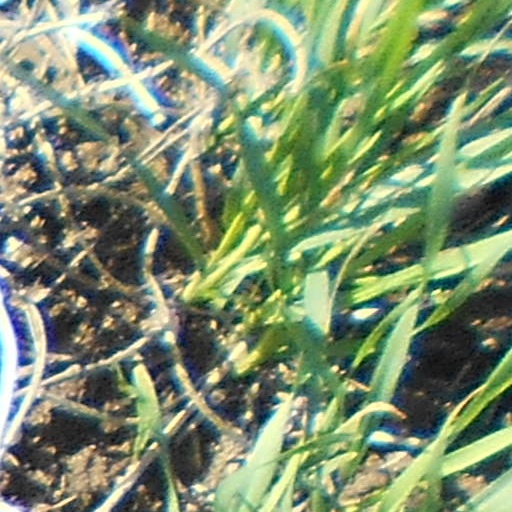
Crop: wheat